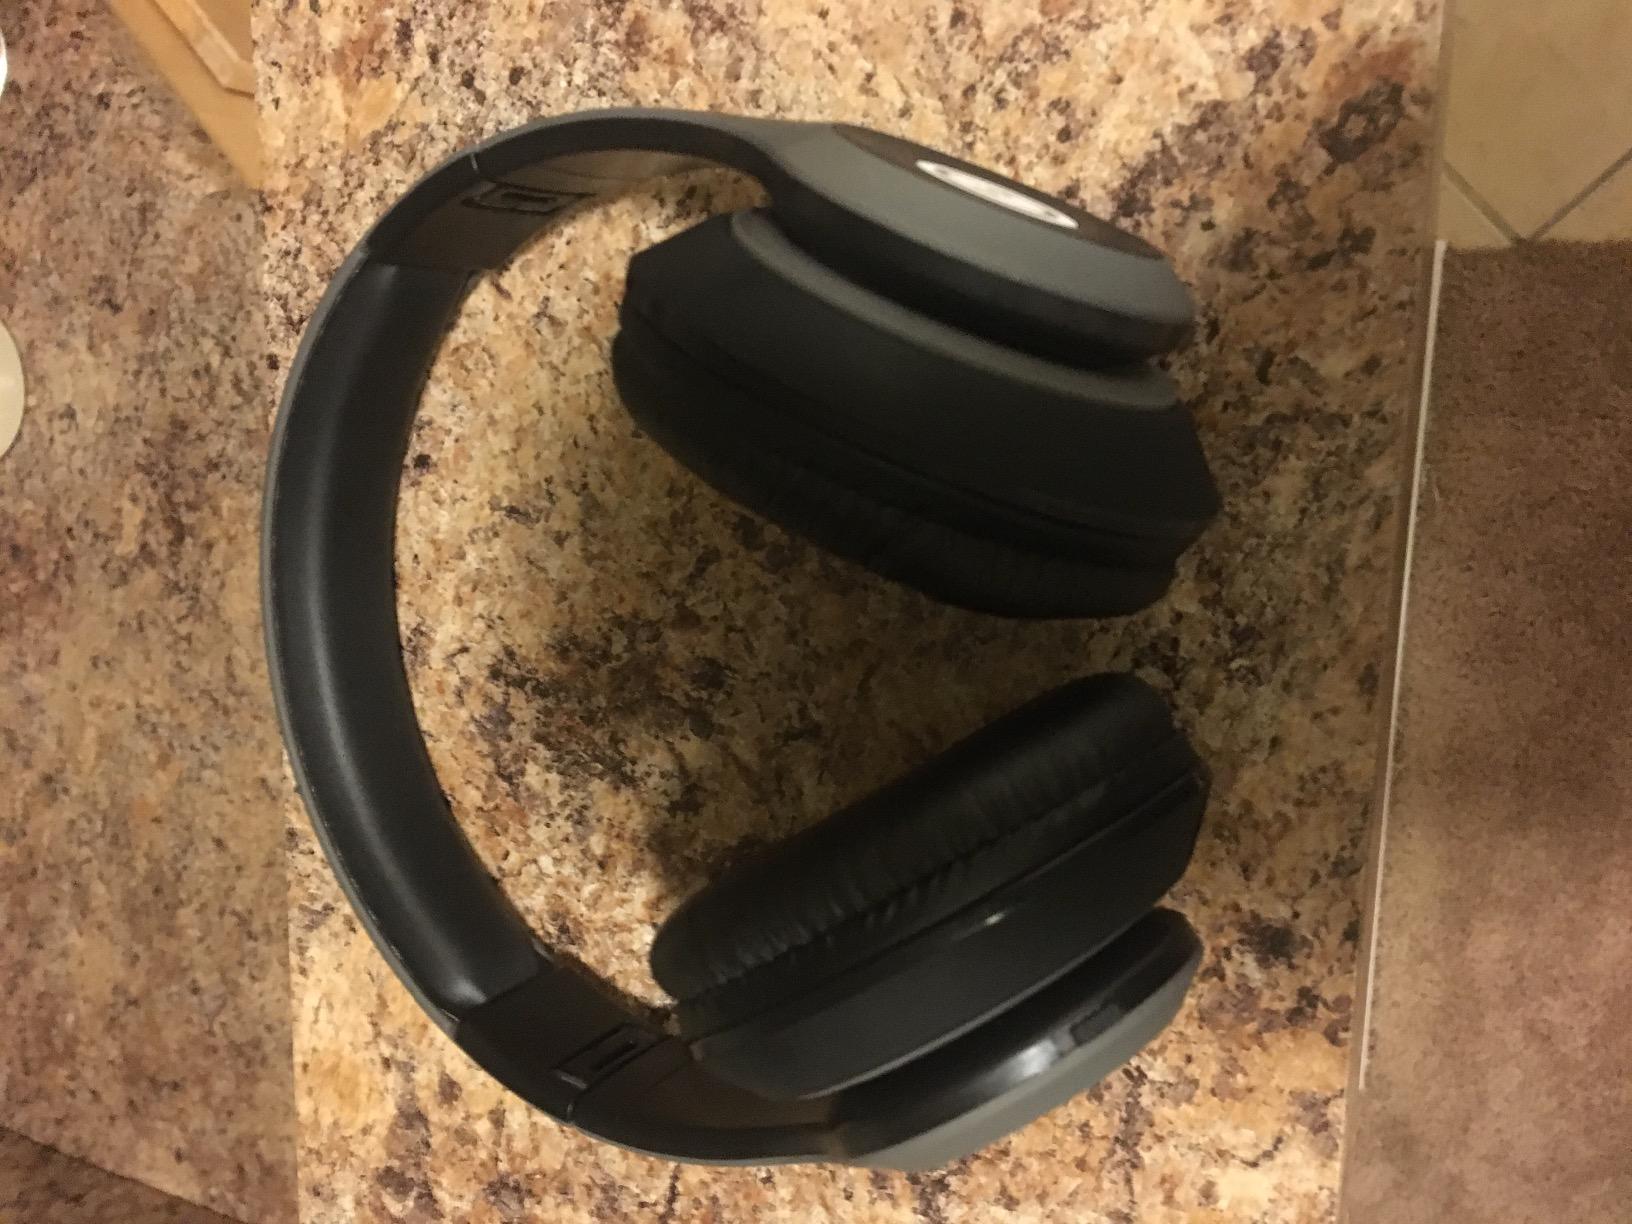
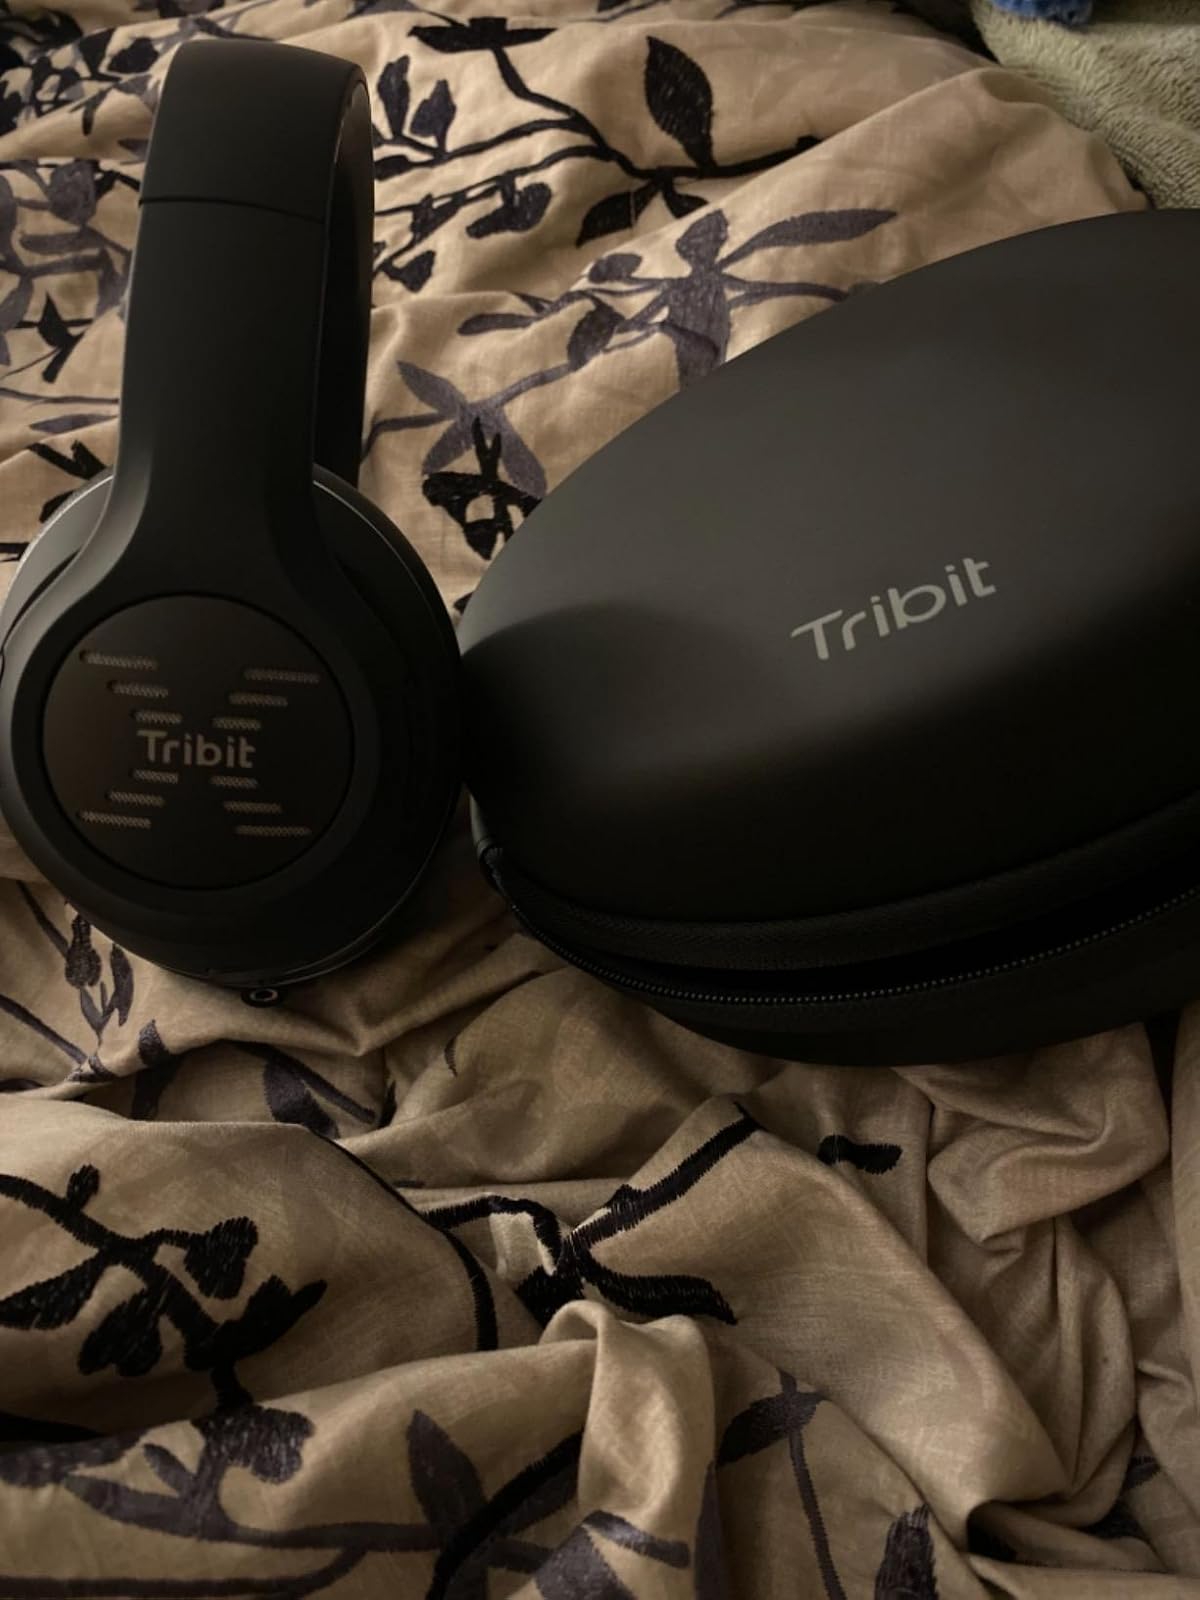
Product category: headphones
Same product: no